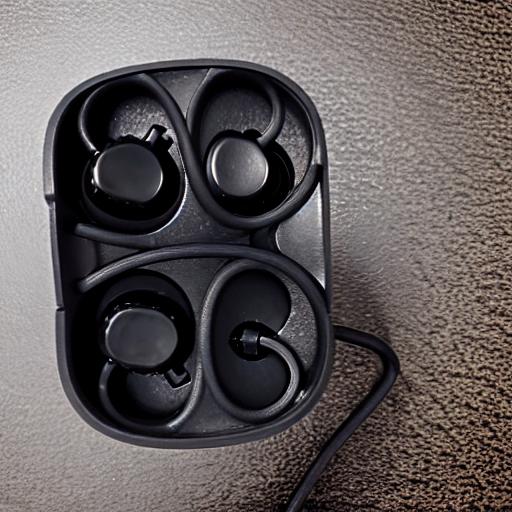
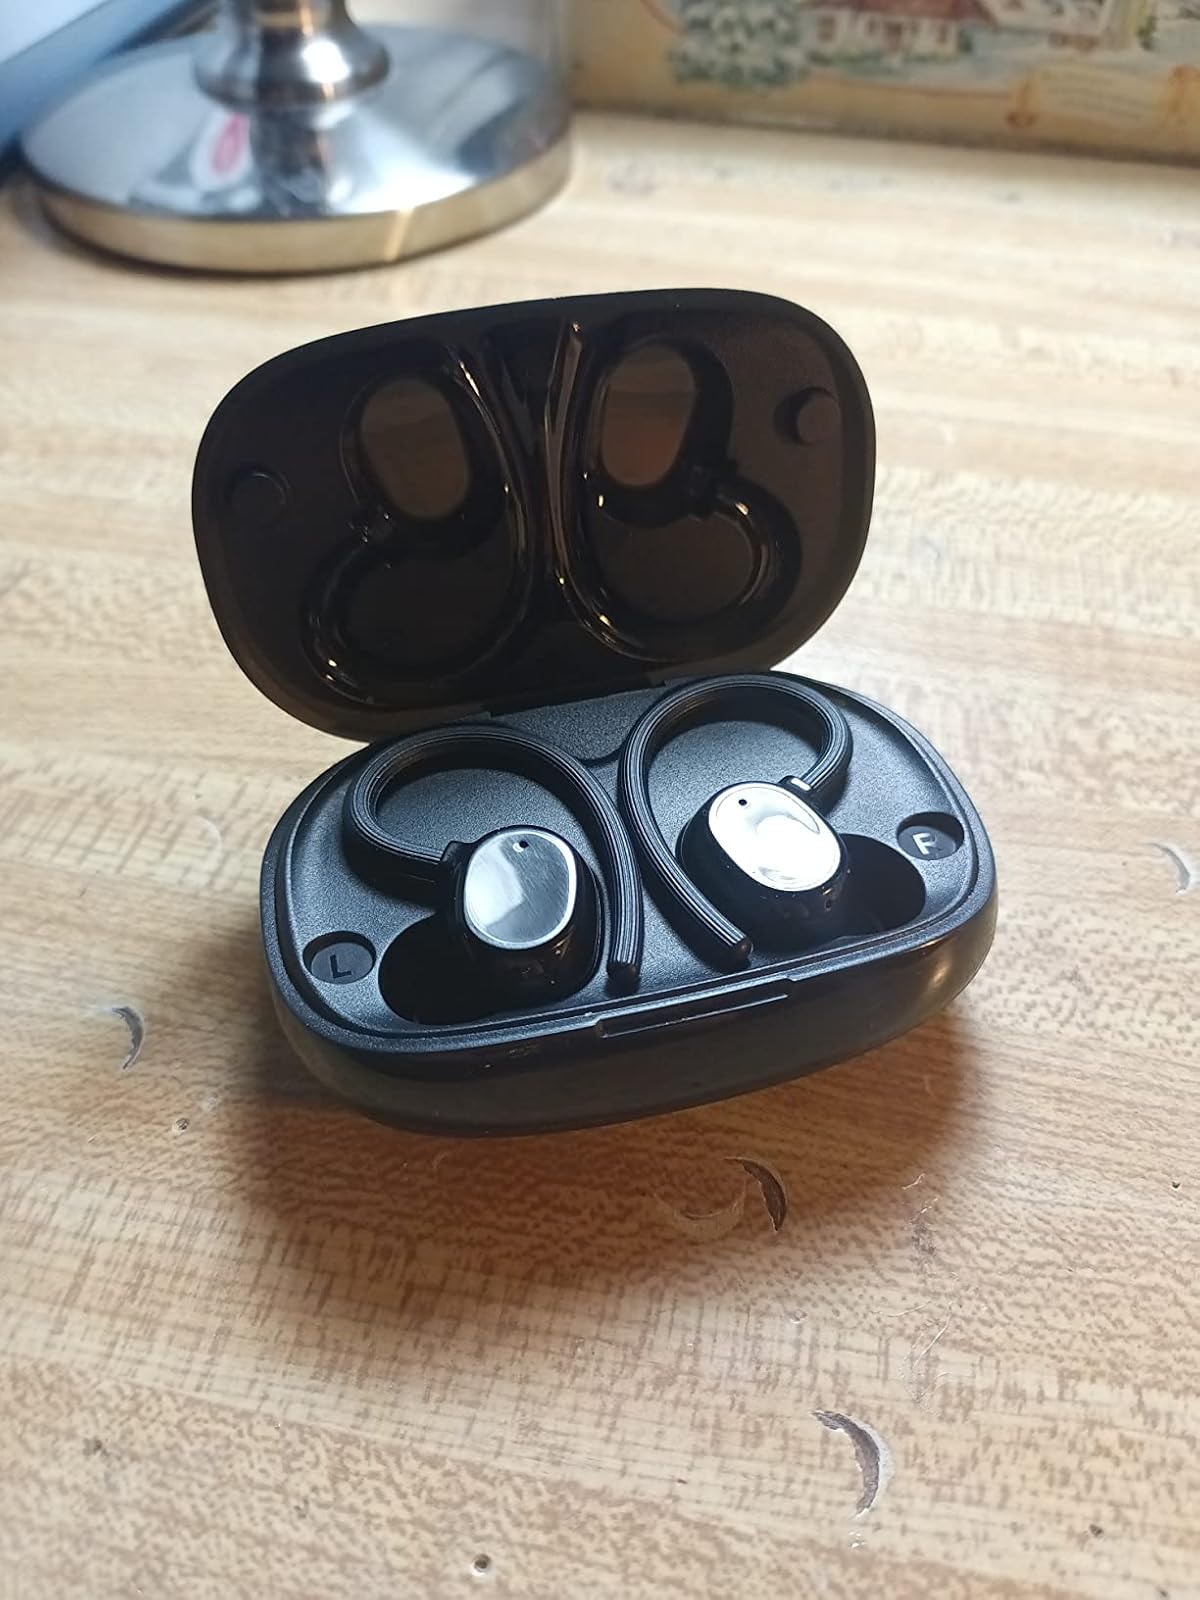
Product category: earbuds
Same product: no